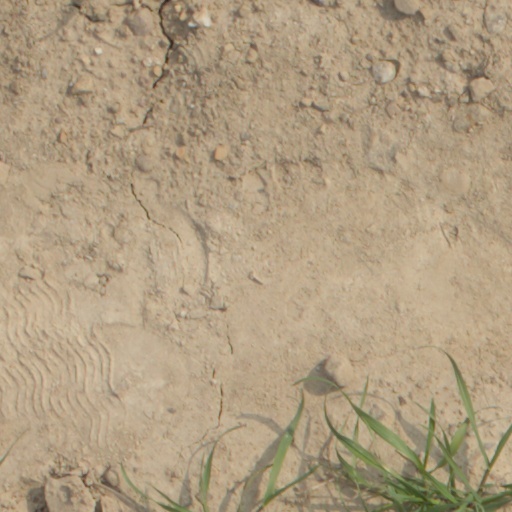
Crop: wheat